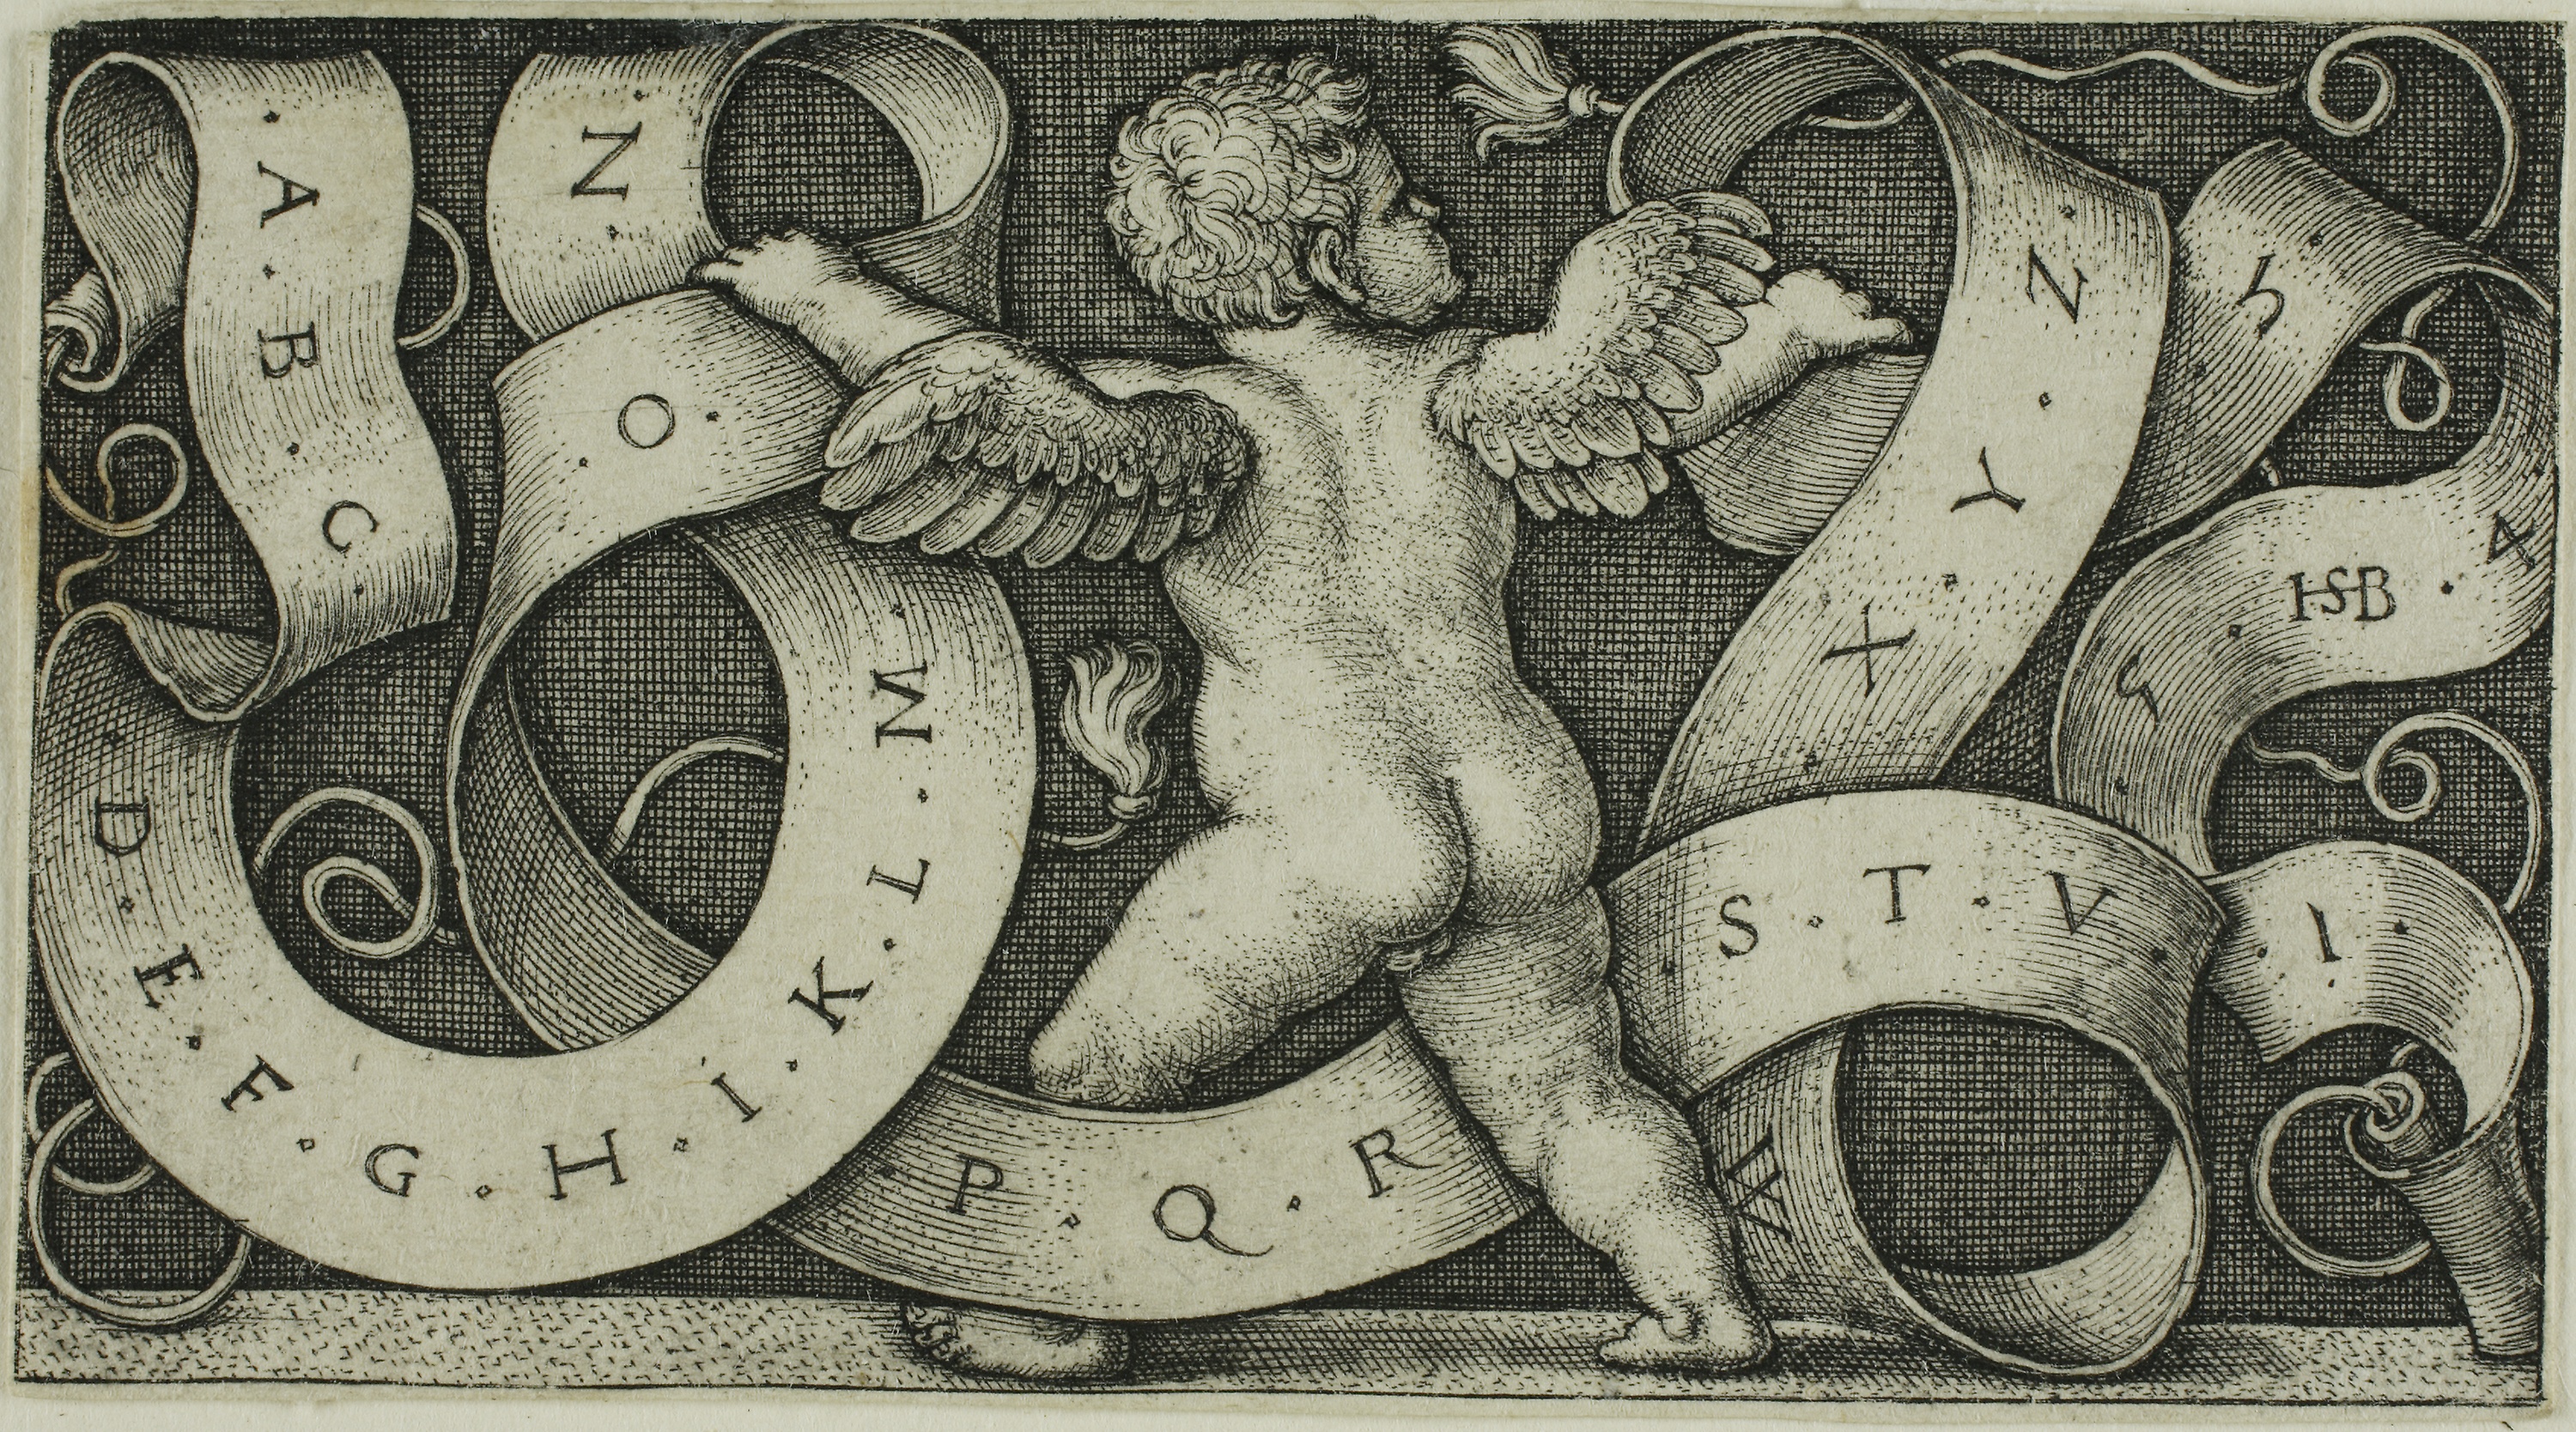
art, history, illustration, font, artwork